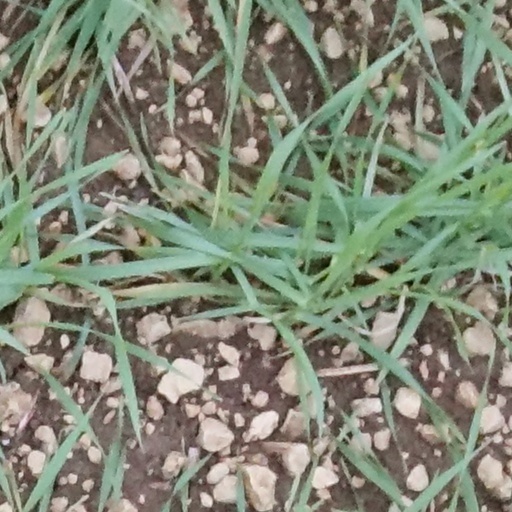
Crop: wheat